Flyback transformer

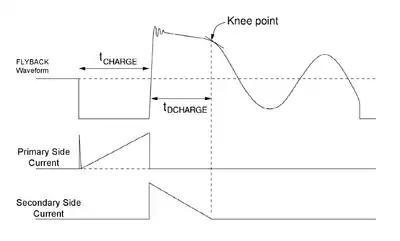
Example of current waveforms in a flyback transformer

The primary winding of the flyback transformer is driven by a switch from a DC supply (usually a transistor). When the switch is closed, the primary inductance causes the current to build up in a ramp. An integral diode connected in series with the secondary winding prevents the formation of a secondary current that would eventually oppose the primary current ramp.